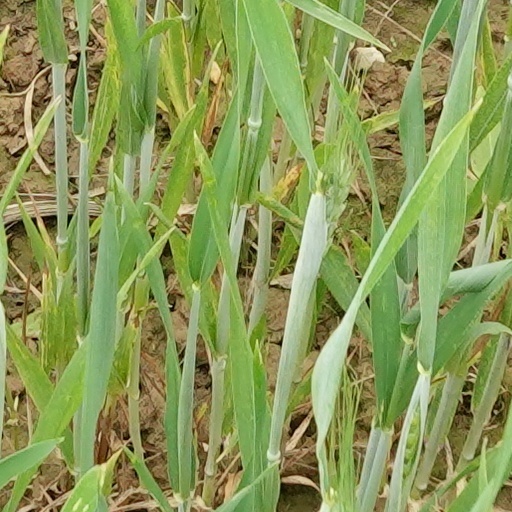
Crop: wheat